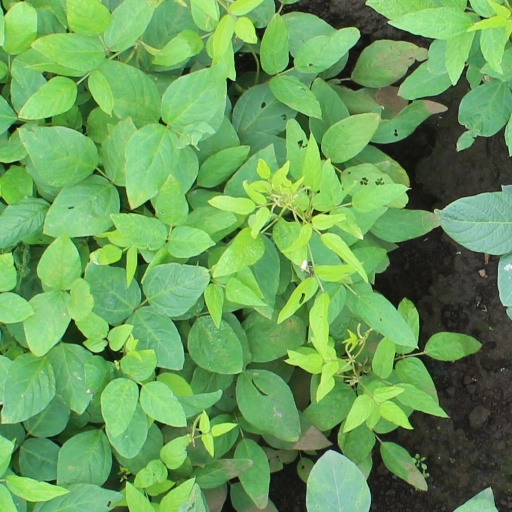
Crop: soybean